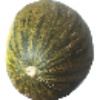
Label: melon_piel_de_sapo